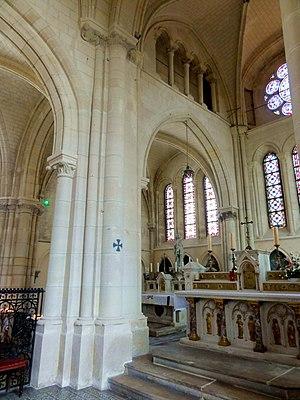
Intérieur de l'église - voir titre.
L'église Saint-Pierre-et-Saint-Paul est une église catholique paroissiale située à Sarcelles, en France. Elle est architecturalement remarquable pour son clocher roman tardif avec une flèche en pierre ; son portail sud de style gothique flamboyant richement décoré ; et sa façade occidentale Renaissance qui suit un ordonnancement encore gothique. Le plan de l'église est très simple ; elle occupe une surface rectangulaire au sol et se subdivise en trois vaisseaux de six travées chacun, se terminant par un chevet plat. La Renaissance n'est pas présente à l'intérieur : les quatre premières travées correspondant à la nef sont flamboyantes, et les deux dernières travées correspondant au chœur sont de style gothique primitif et datent autour de 1220. Il peut paraître surprenant que le style roman n'est pas non plus présent à l'intérieur et que plus rien de la base du clocher n'est visible : elle a en effet été entièrement reprise en sous-œuvre lors de la construction du chœur gothique.